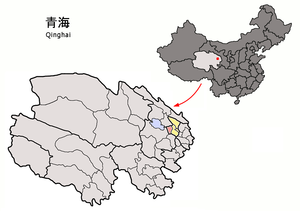
Le xian de Huangyuan, autrefois appelé Chiling est un district administratif de la province du Qinghai en Chine. Il est placé sous la juridiction de la ville-préfecture de Xining.